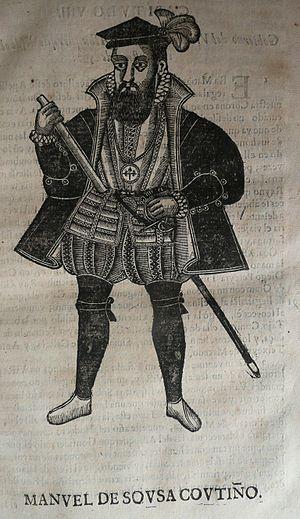
Portrait du Gouverneur de l'Inde portugaise Manuel de Sousa Coutinho
Manuel de Sousa Coutinho est un militaire portugais et le 31ᵉ gouverneur des Indes portugaises.
Les portugais sont arrivés sur l'île du Sri Lanka en l'an 1505, au Royaume de Kotte.